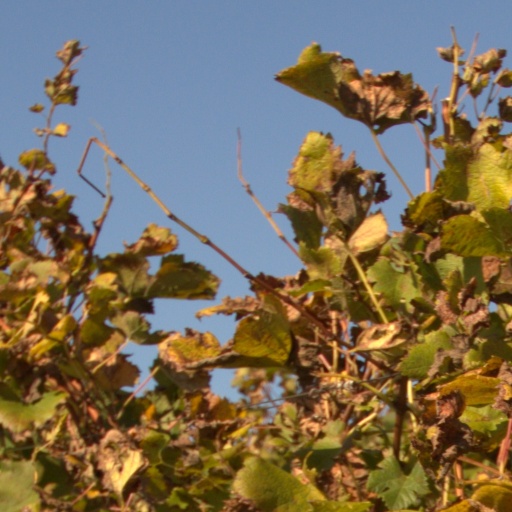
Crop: grape